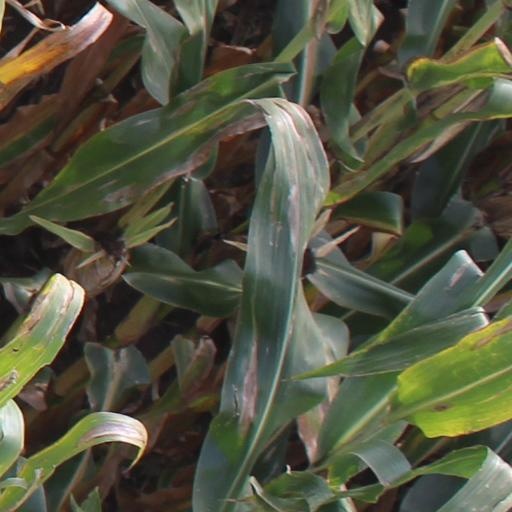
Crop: maize; corn